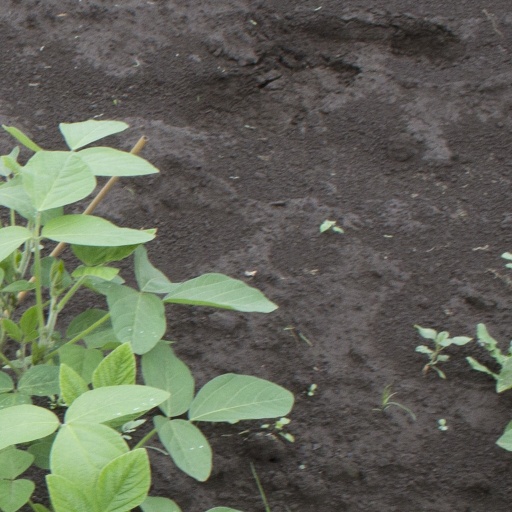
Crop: soybean